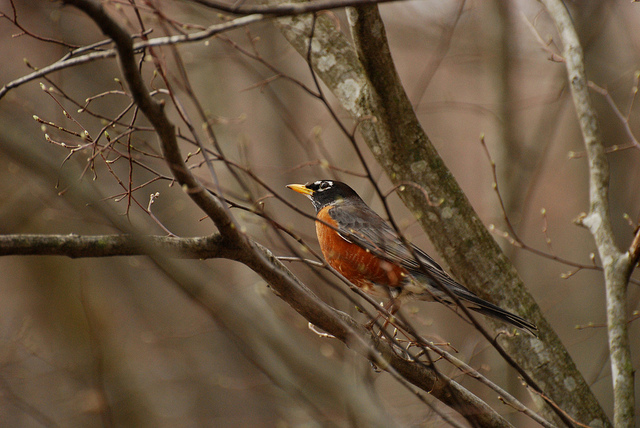
user: Given an image and a question. Answer the question in a short answer. Question: What kinds of food does this animal eat? Short Answer:
assistant: bug